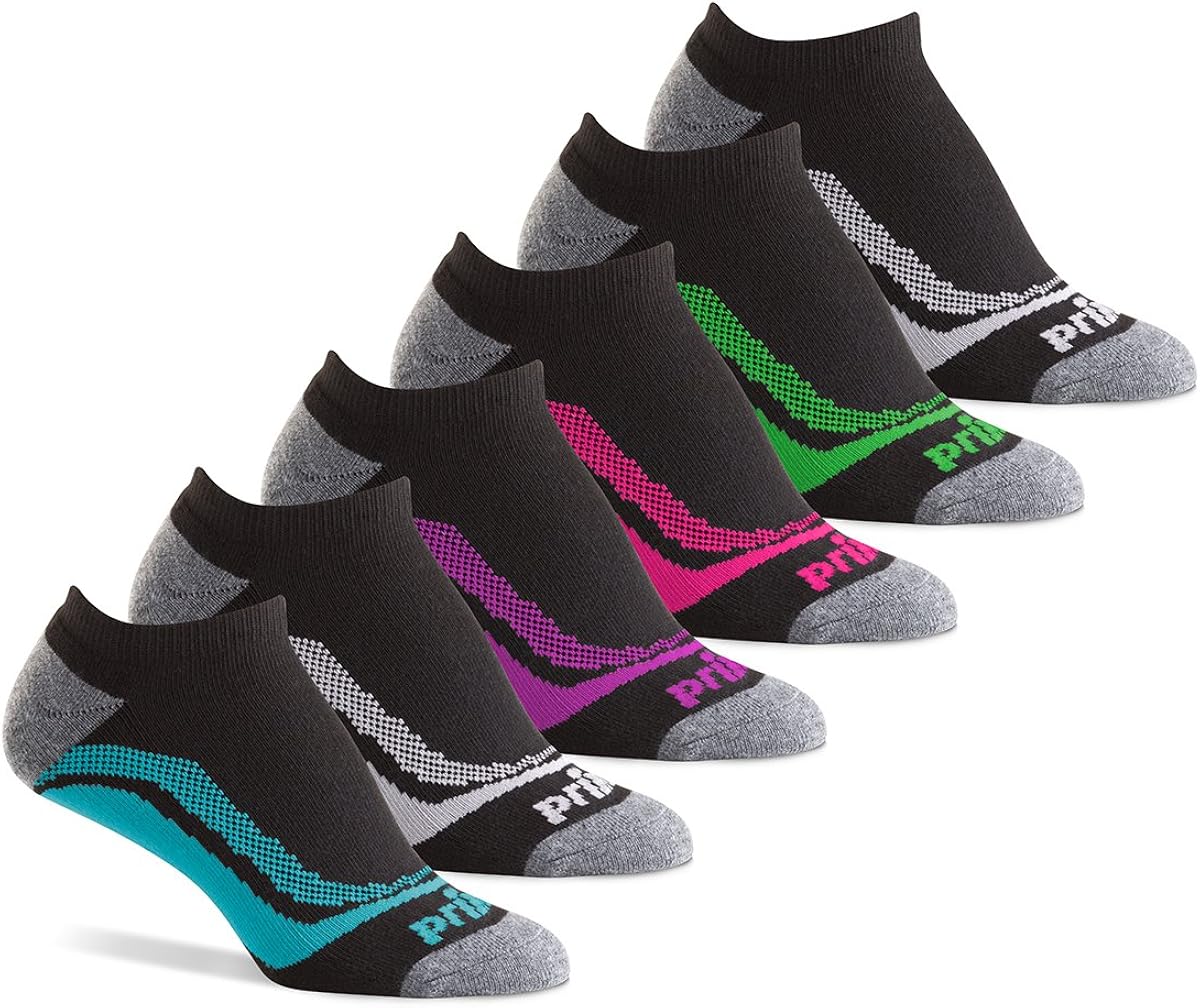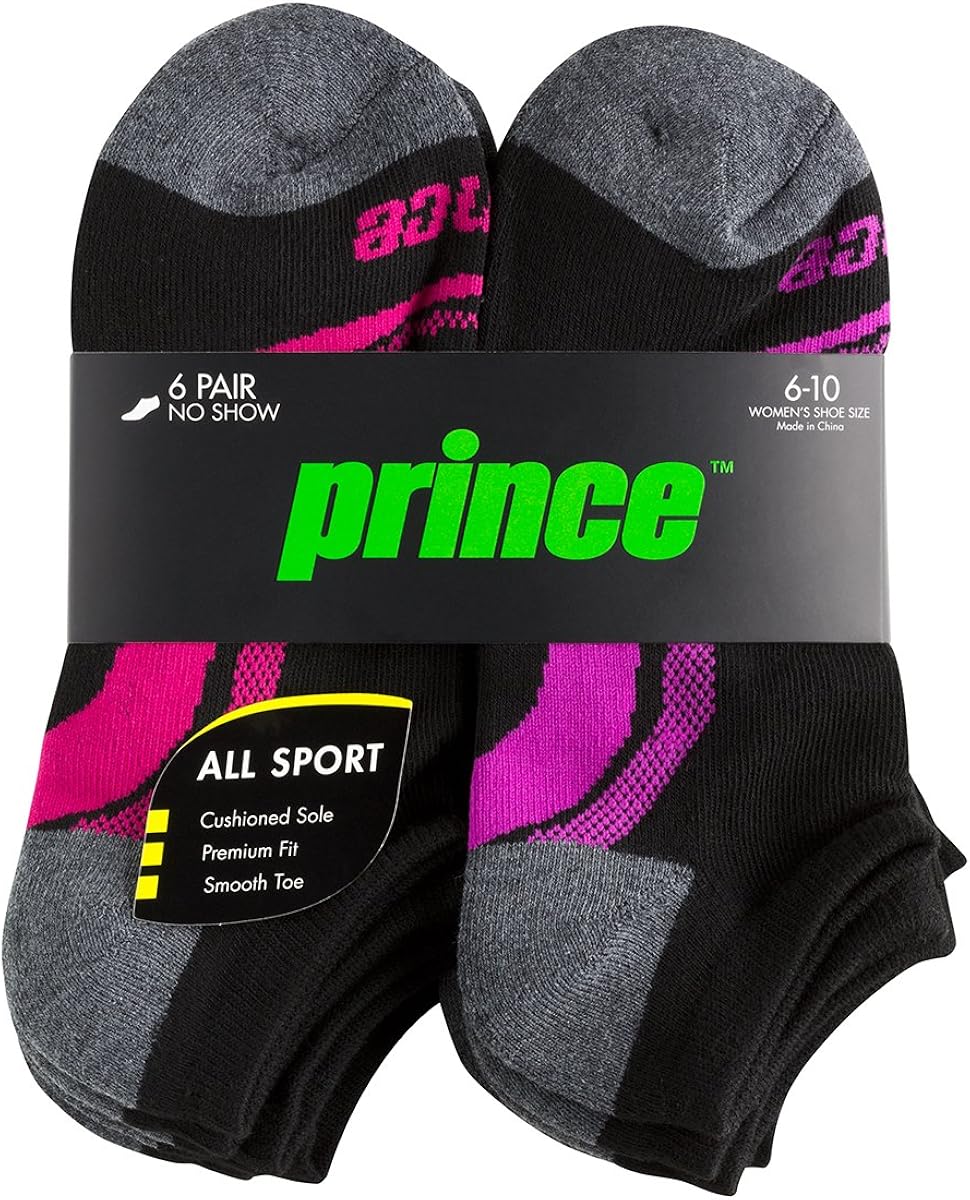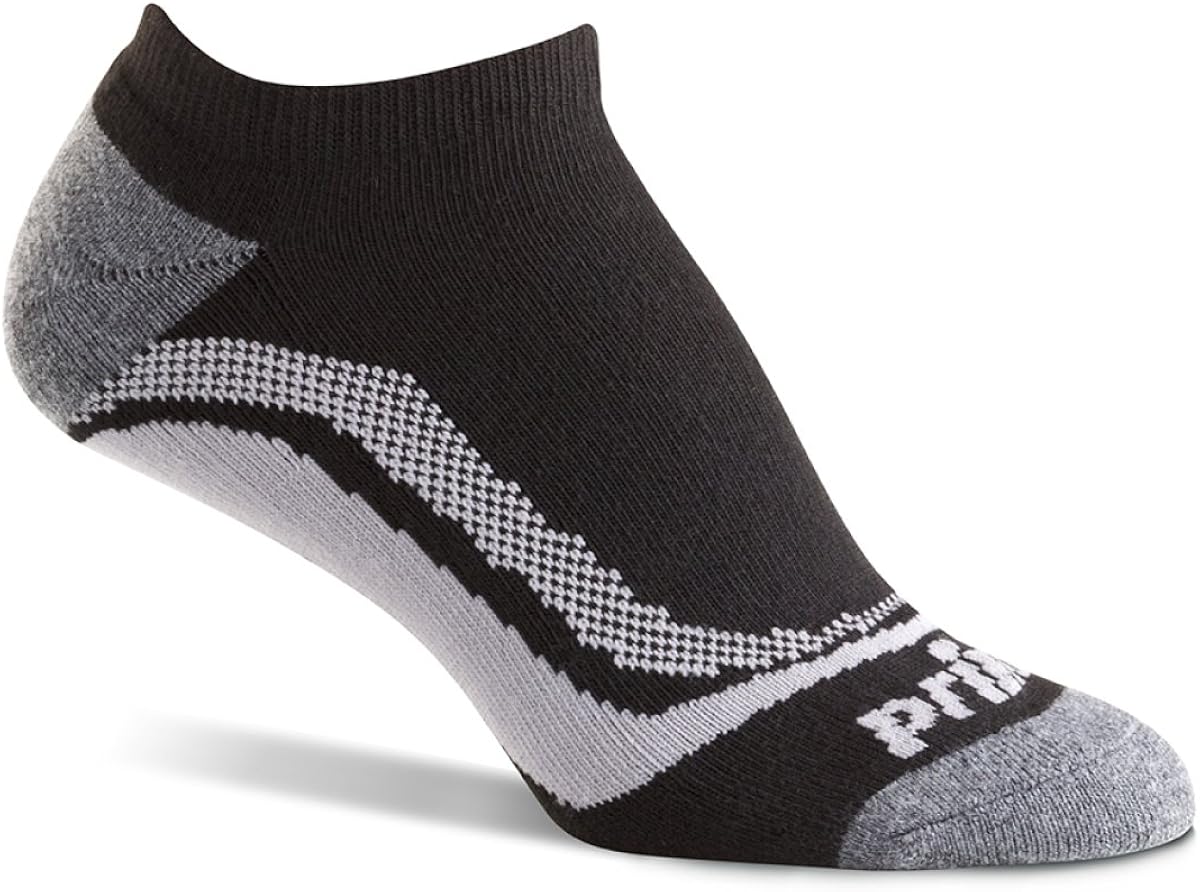
Prince Womens No Show Performance Socks for Running, Tennis, and Casual Use (Pack of 6) (Women's Shoe Size 6-10 (US), Black)
Category: AMAZON FASHION
Machine wash PREMIUM COMFORT FIT: Spandex blend forms to the foot and provides superior shape retention CUSHIONED SOLE: Non-bulky for shock absorption that provides protection and comfort BREATHABLE: Zone mesh design coupled with a lightweight polyester blend increases ventilation to control moisture and keep feet cool and dry SMOOTH TOE SEAM: Provides a seamless feel by eliminating bulky seams to reduce abrasion and prevent blisters 100% SATISFACTION GUARANTEE
Features: 6 PAIR PACK: 96% Polyester, 2% Spandex, 2% Rubber | Imported, Designed in USA | Pull On closure | Machine Wash | PREMIUM COMFORT FIT: Spandex blend forms to the foot and provides superior shape retention | CUSHIONED SOLE: Non-bulky for shock absorption that provides protection and comfort | BREATHABLE: Zone mesh design coupled with a lightweight polyester blend increases ventilation to control moisture and keep feet cool and dry | SMOOTH TOE SEAM: Provides a seamless feel by eliminating bulky seams to reduce abrasion and prevent blisters | 100% SATISFACTION GUARANTEE